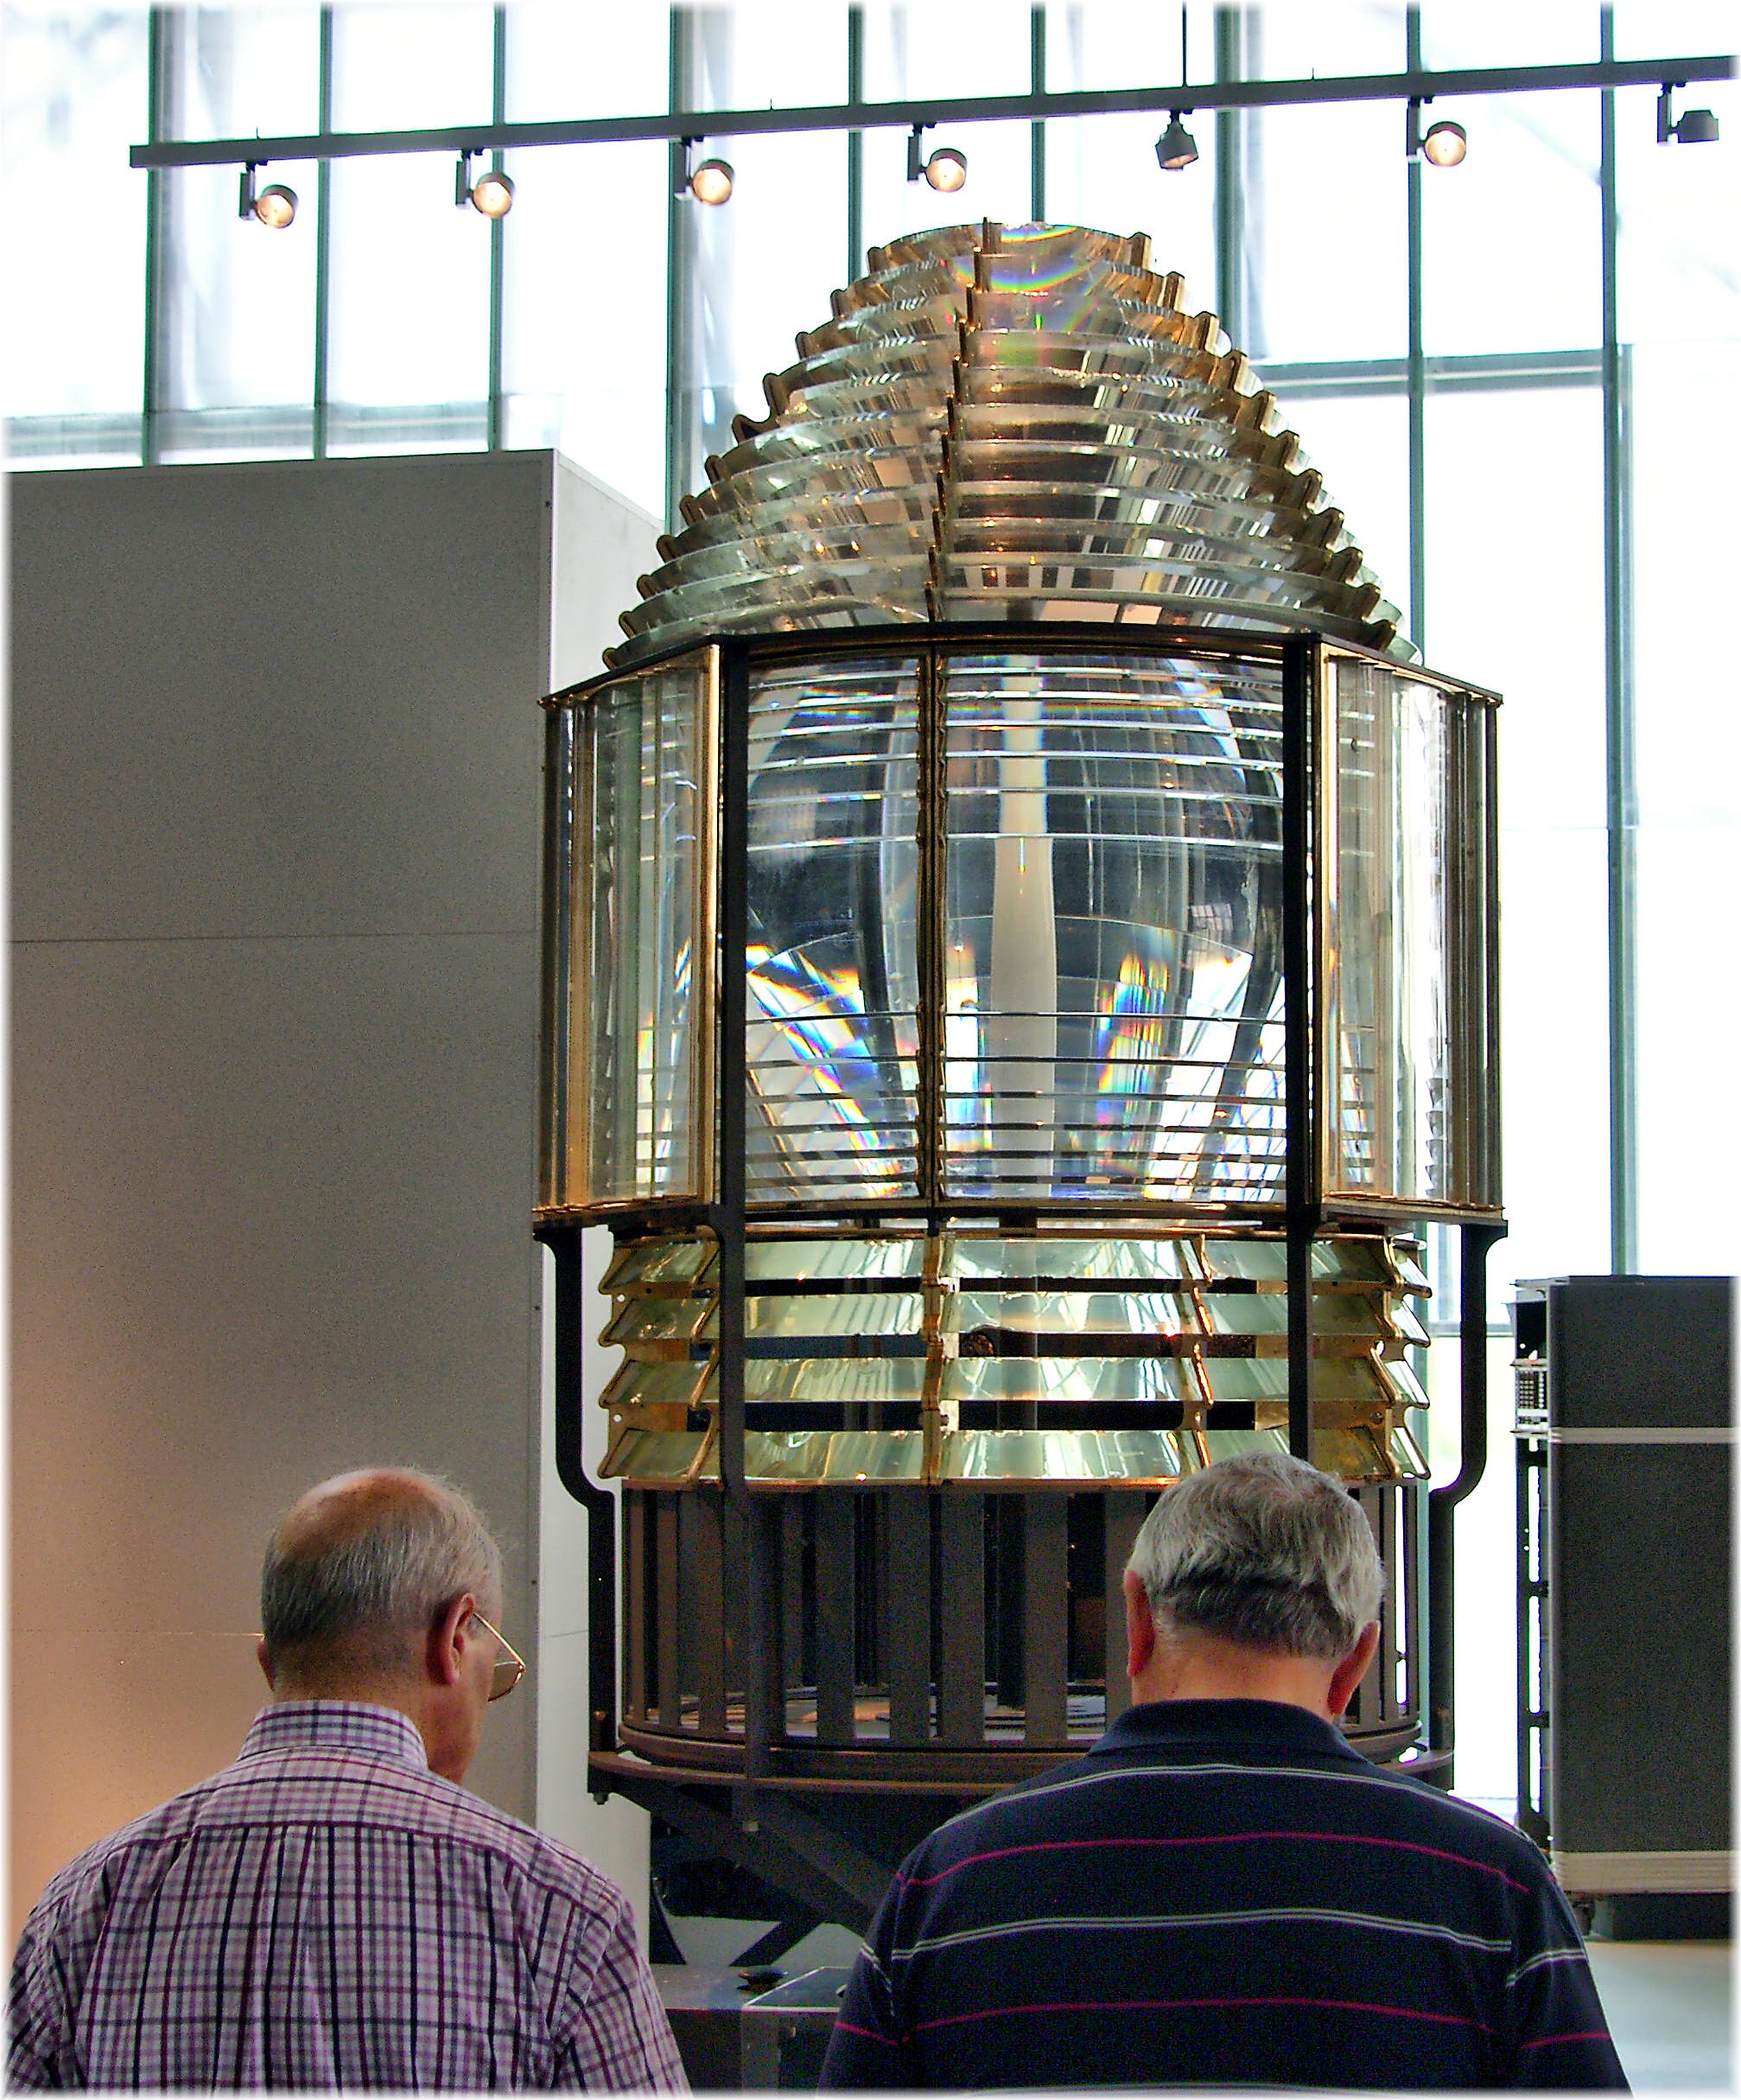
window, glass, europe, furniture, lighting, cage, interior design, spain, espagne, europa, museo, galicia, espanha, espana, galiza, corunna, galice, museos, muncyt, ciencia, lacoruna, acoru a, coru a, muncytcoru a, window covering